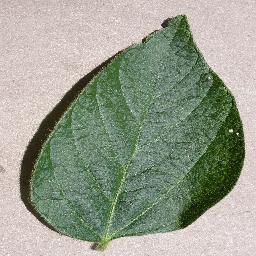
Label: Soybean___healthy